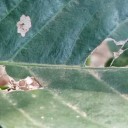
Label: Miner